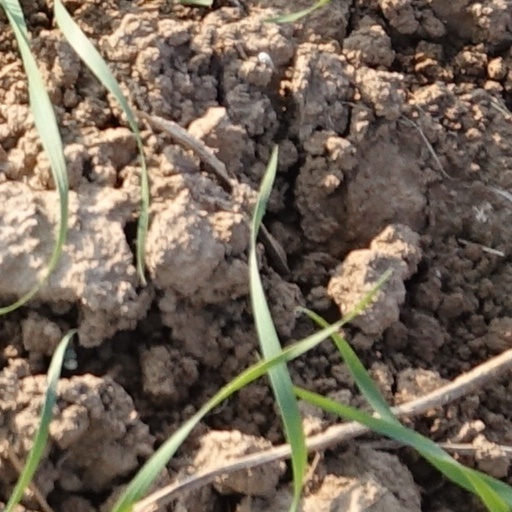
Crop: wheat